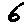
Label: 6